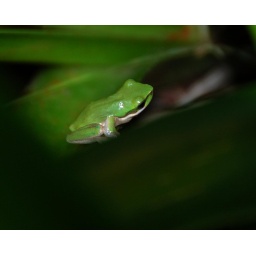
a very small green frog sitting on a leaf in a dark corner of my garden.